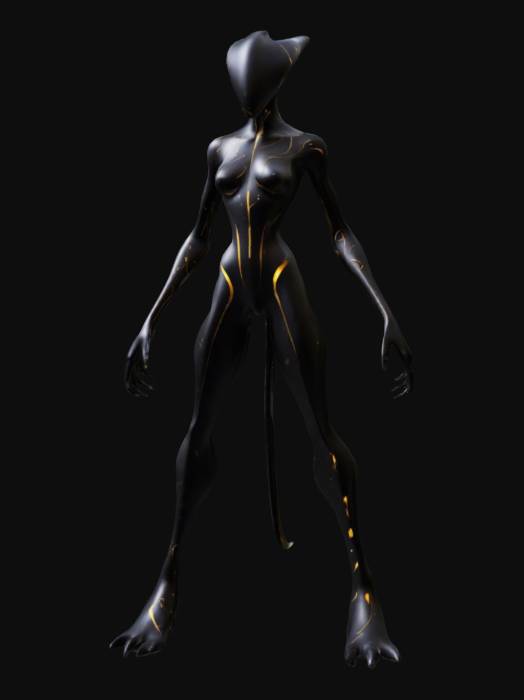
미적 점수 (1~10점): 7